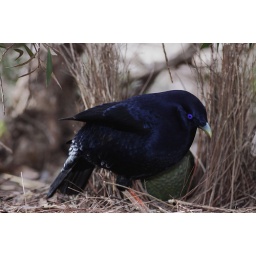
The male Satin Bowerbird puffed up like a football as he tries to impress the female in his bower.